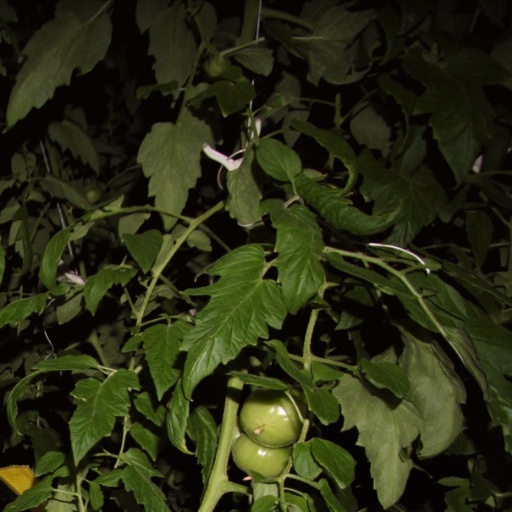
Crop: tomato